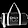
Label: Bag